Mayflower

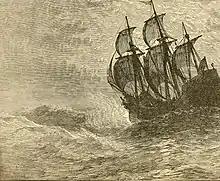
"Mayflower" at sea, drawing from a book, 1893

The living quarters for the 102 passengers were cramped, with the living area about or and the ceiling about high. With couples and children packed closely together for a trip lasting two months, a great deal of trust and confidence was required among everyone aboard.